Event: Typhoon Ruby
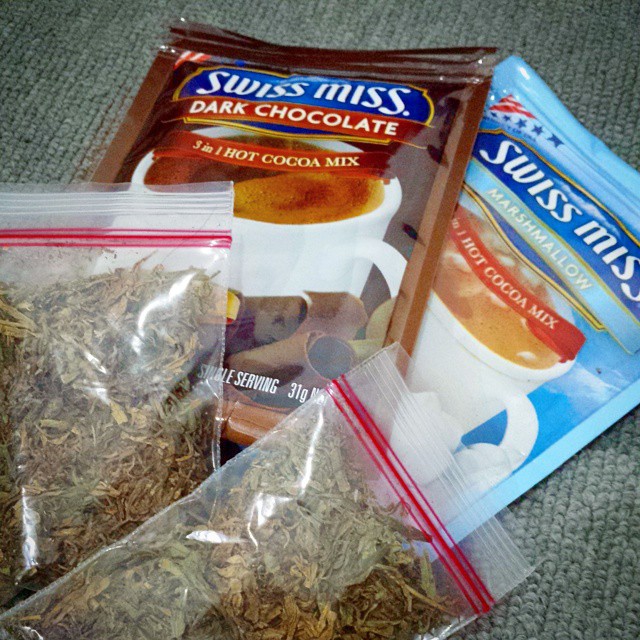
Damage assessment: no_damage